Augusto Inácio

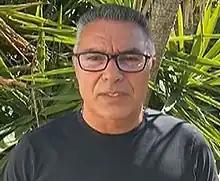
Inácio in 2020

Augusto Soares Inácio (born 30 January 1955) is a Portuguese retired footballer who played as a left back, and a manager.